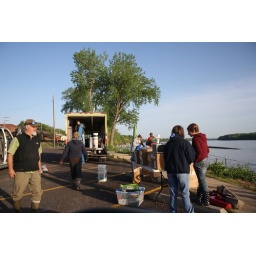
Early morning box truck wrangle. photo by Vicki Richmond